Person to Person

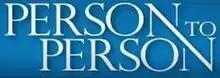
Logo for the 2012 version

Person to Person is a popular television program in the United States that originally ran from 1953 to 1961, with two episodes of an attempted revival airing in 2012. Edward R. Murrow hosted the original series from its inception in 1953 until 1959, interviewing celebrities in their homes from a comfortable chair in his New York studio (his opening: "Good evening, I'm Ed Murrow. And the name of the program is 'Person to Person'. It's all live – there's no film"). In the last two years of its original run, Charles Collingwood was the host.